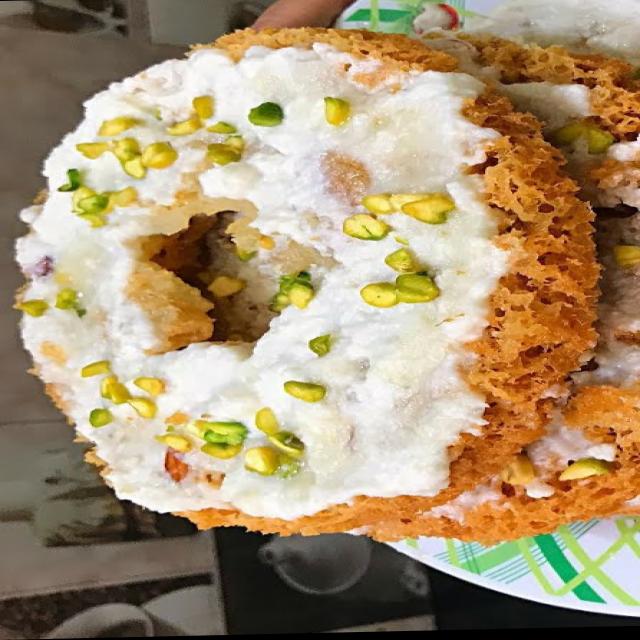
Dish: ghevar